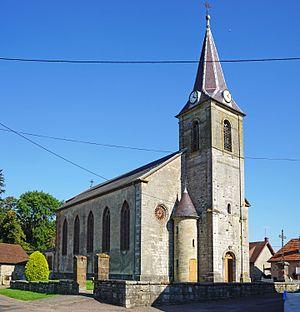
L'église de Fallon (Haute-Saône).